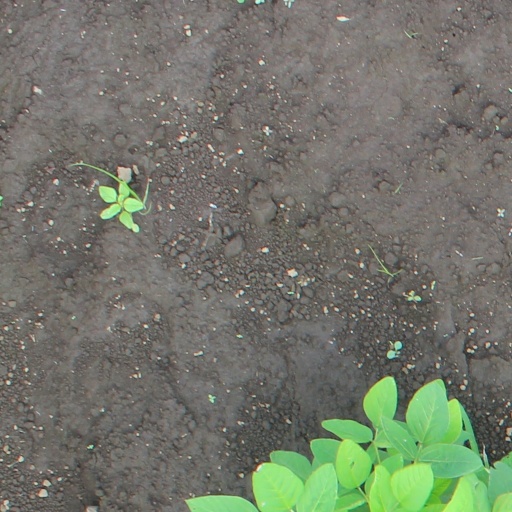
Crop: soybean